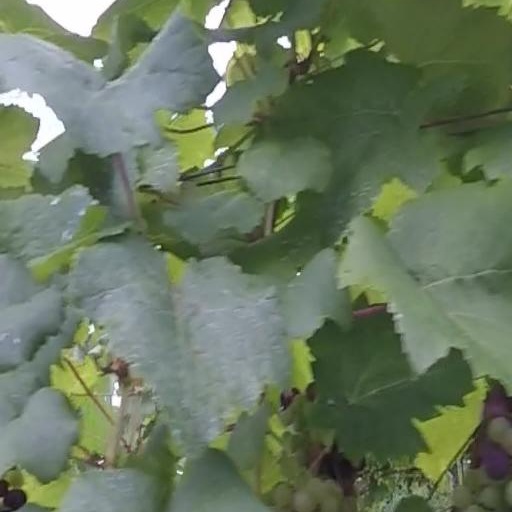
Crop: grape